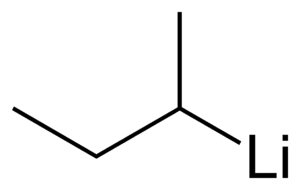
Le sec-butyllithium, abrégé sec-BuLi ou s-BuLi, est un composé chimique de formule CH₃–CHLi–CH₂–CH₃, isomère du n-butyllithium et du tert-butyllithium, plus basique que le premier mais moins que le second. Il s'agit d'un organolithien liquide, incolore et visqueux, dont les molécules s'organisent en tétramères, aussi bien dans le liquide pur qu'en solution dans des solvants apolaires tels que le benzène, le cyclohexane ou le cyclopentane. Un hexamère a été détecté à −41 °C dans le cyclohexane par spectroscopie RMN au lithium 6. Dans les solvants polaires tels que le tétrahydrofurane, on observe un équilibre entre monomères et dimères.